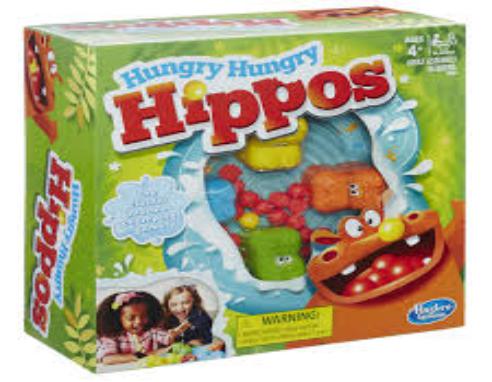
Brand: Hungry Hungry Hippos
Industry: Food